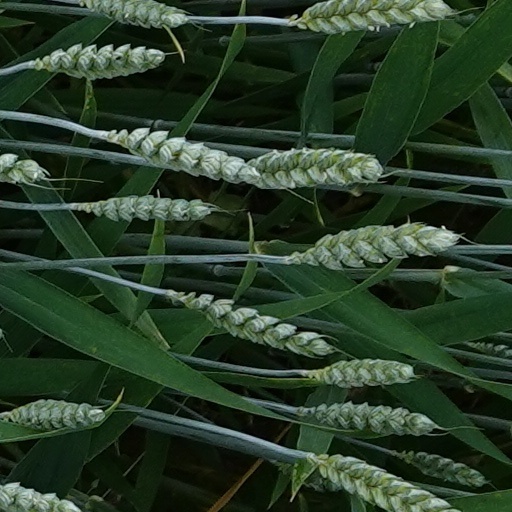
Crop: wheat